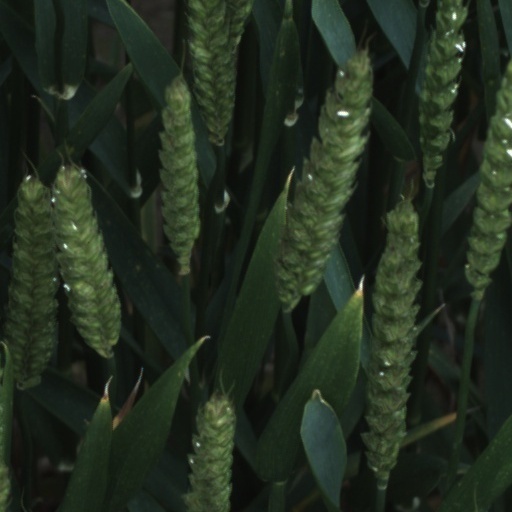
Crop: wheat